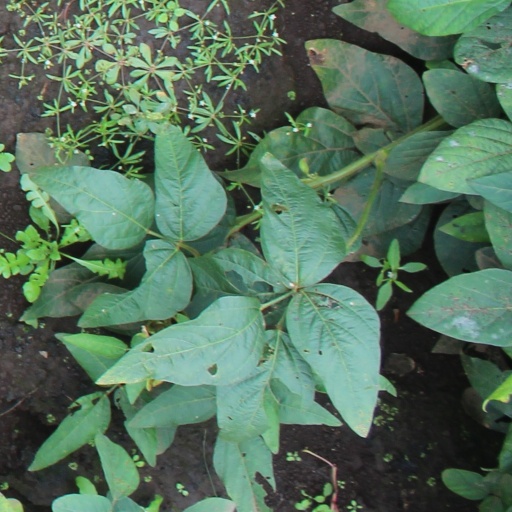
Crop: soybean